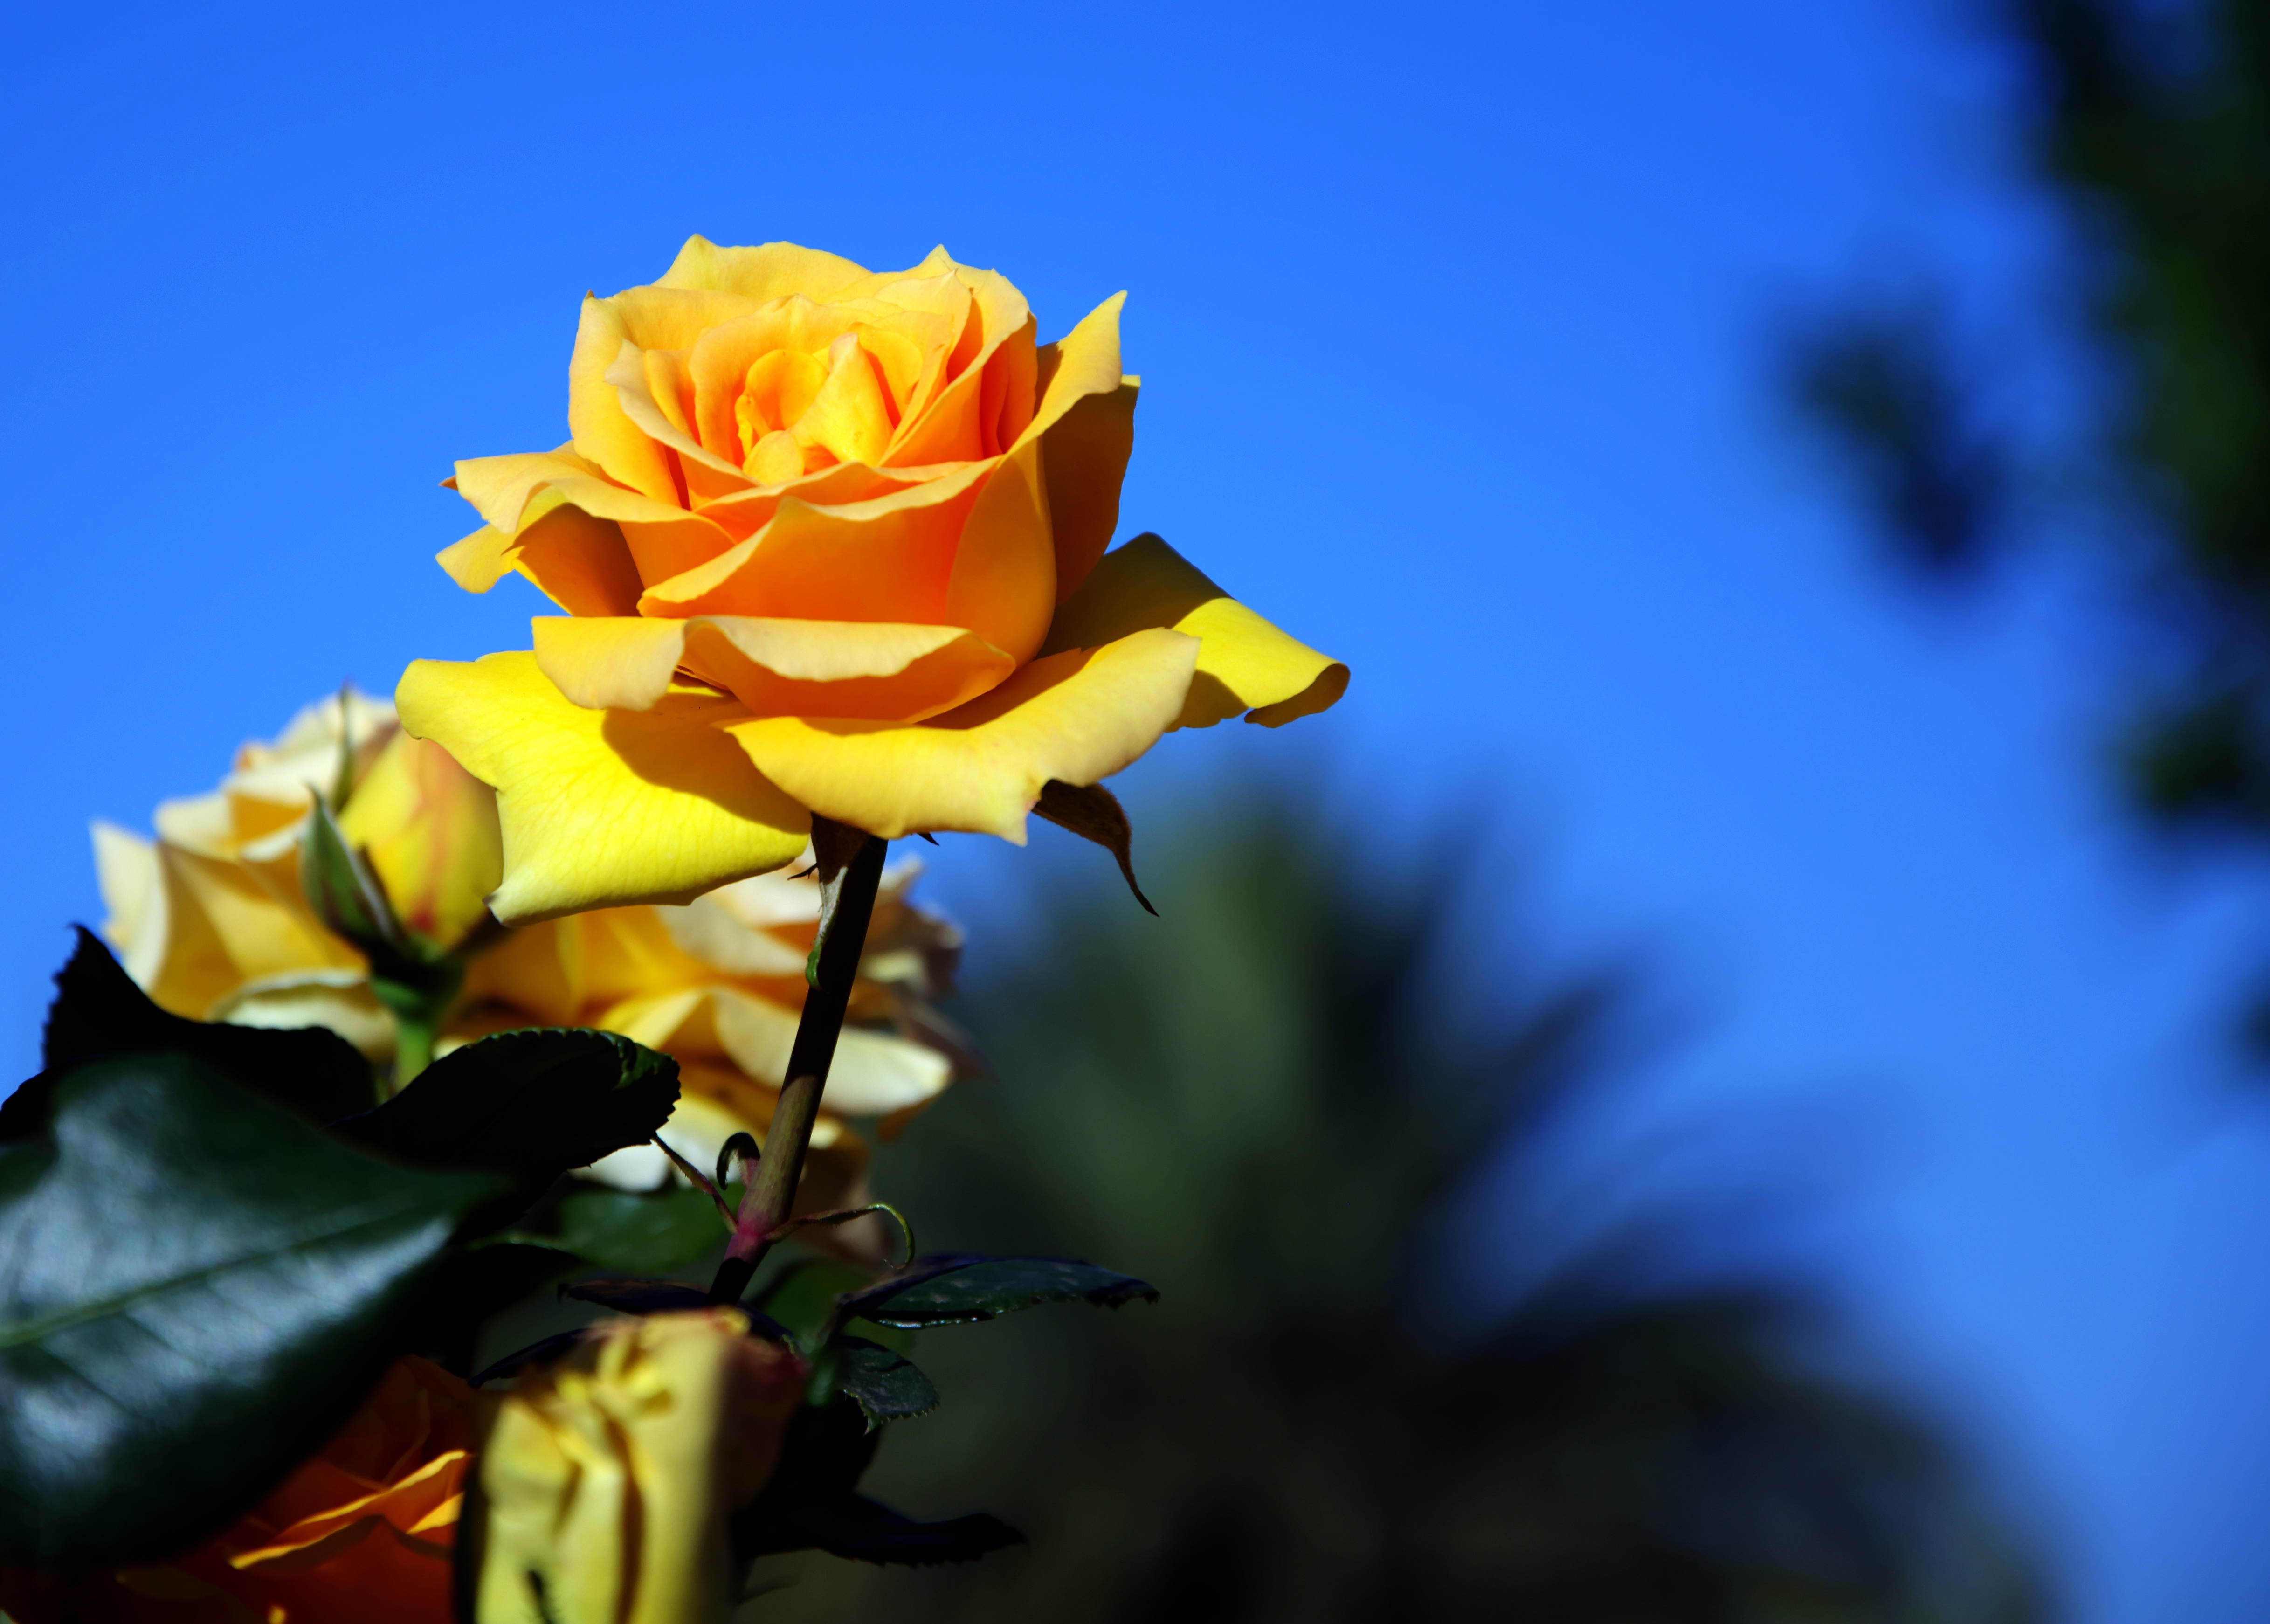
plant, sunlight, leaf, flower, petal, rose, spring, botany, blooming, yellow, flora, fragrant, yellow rose, macro photography, flowering plant, garden roses, rose family, plant stem, land plant